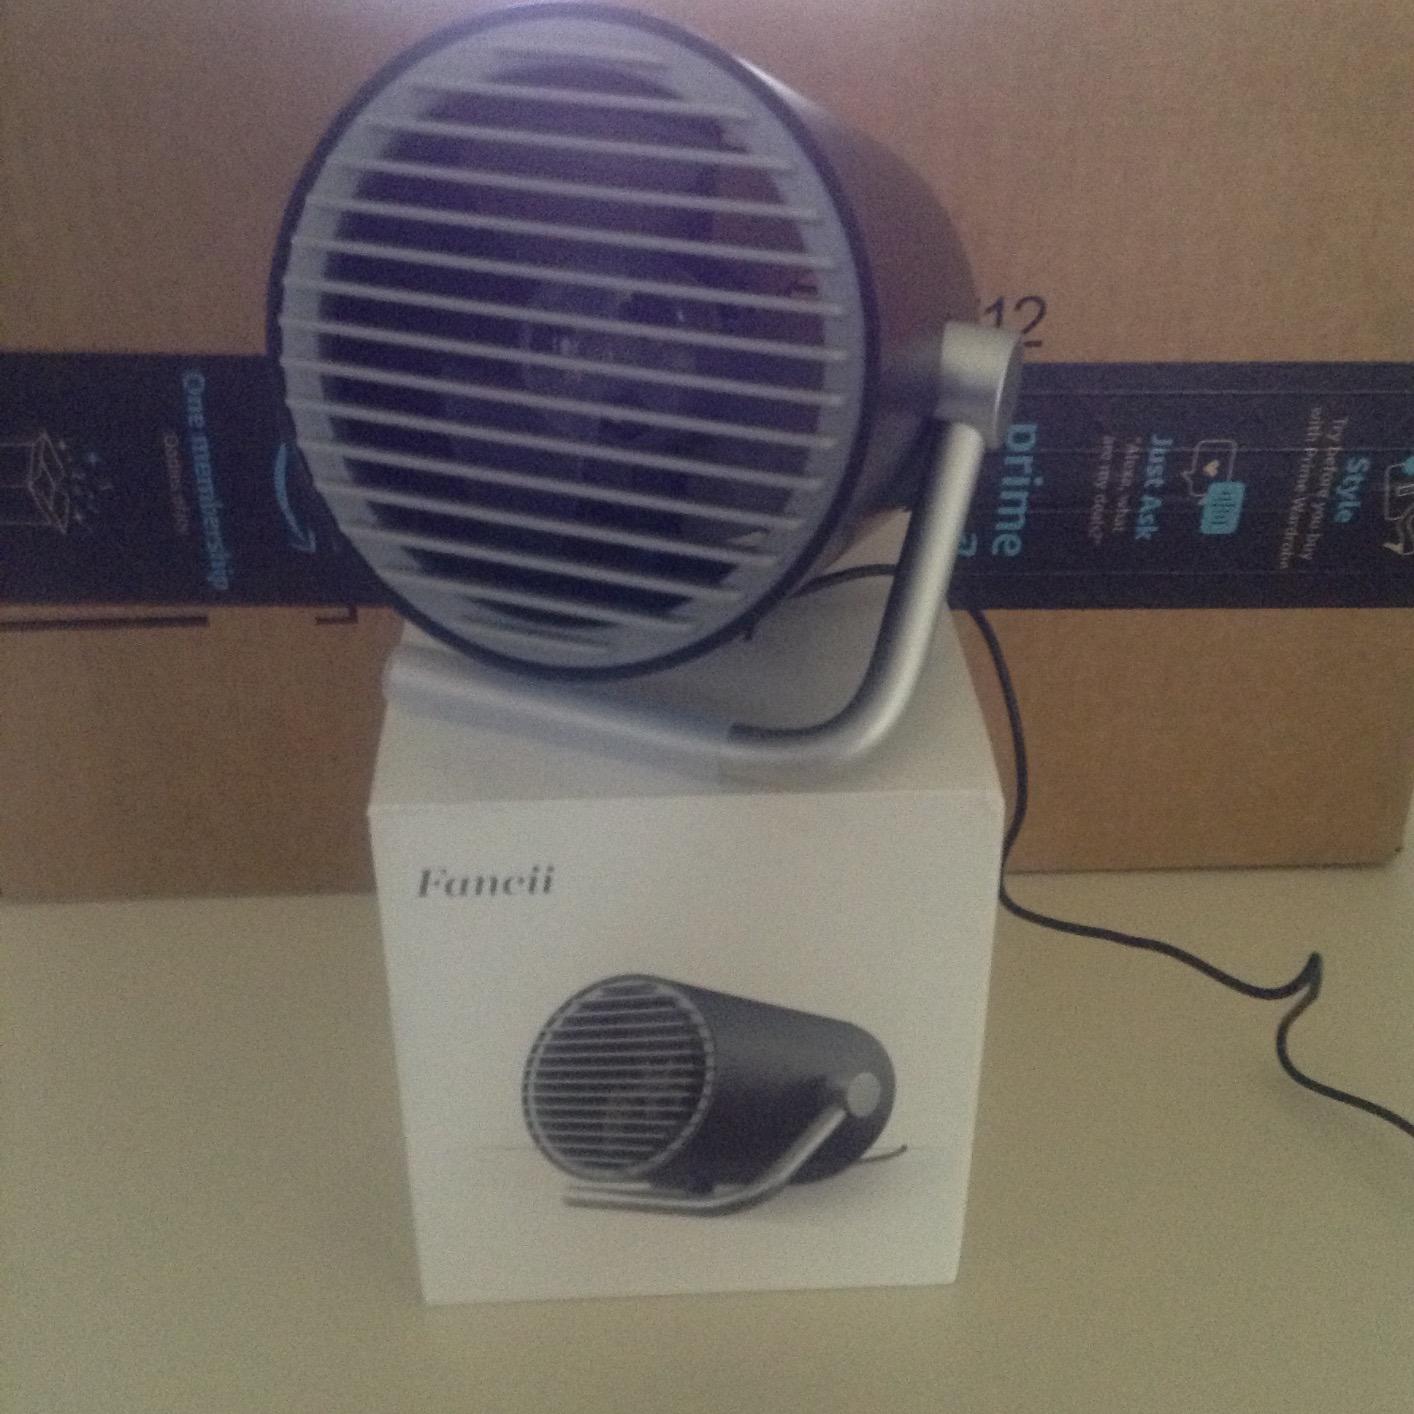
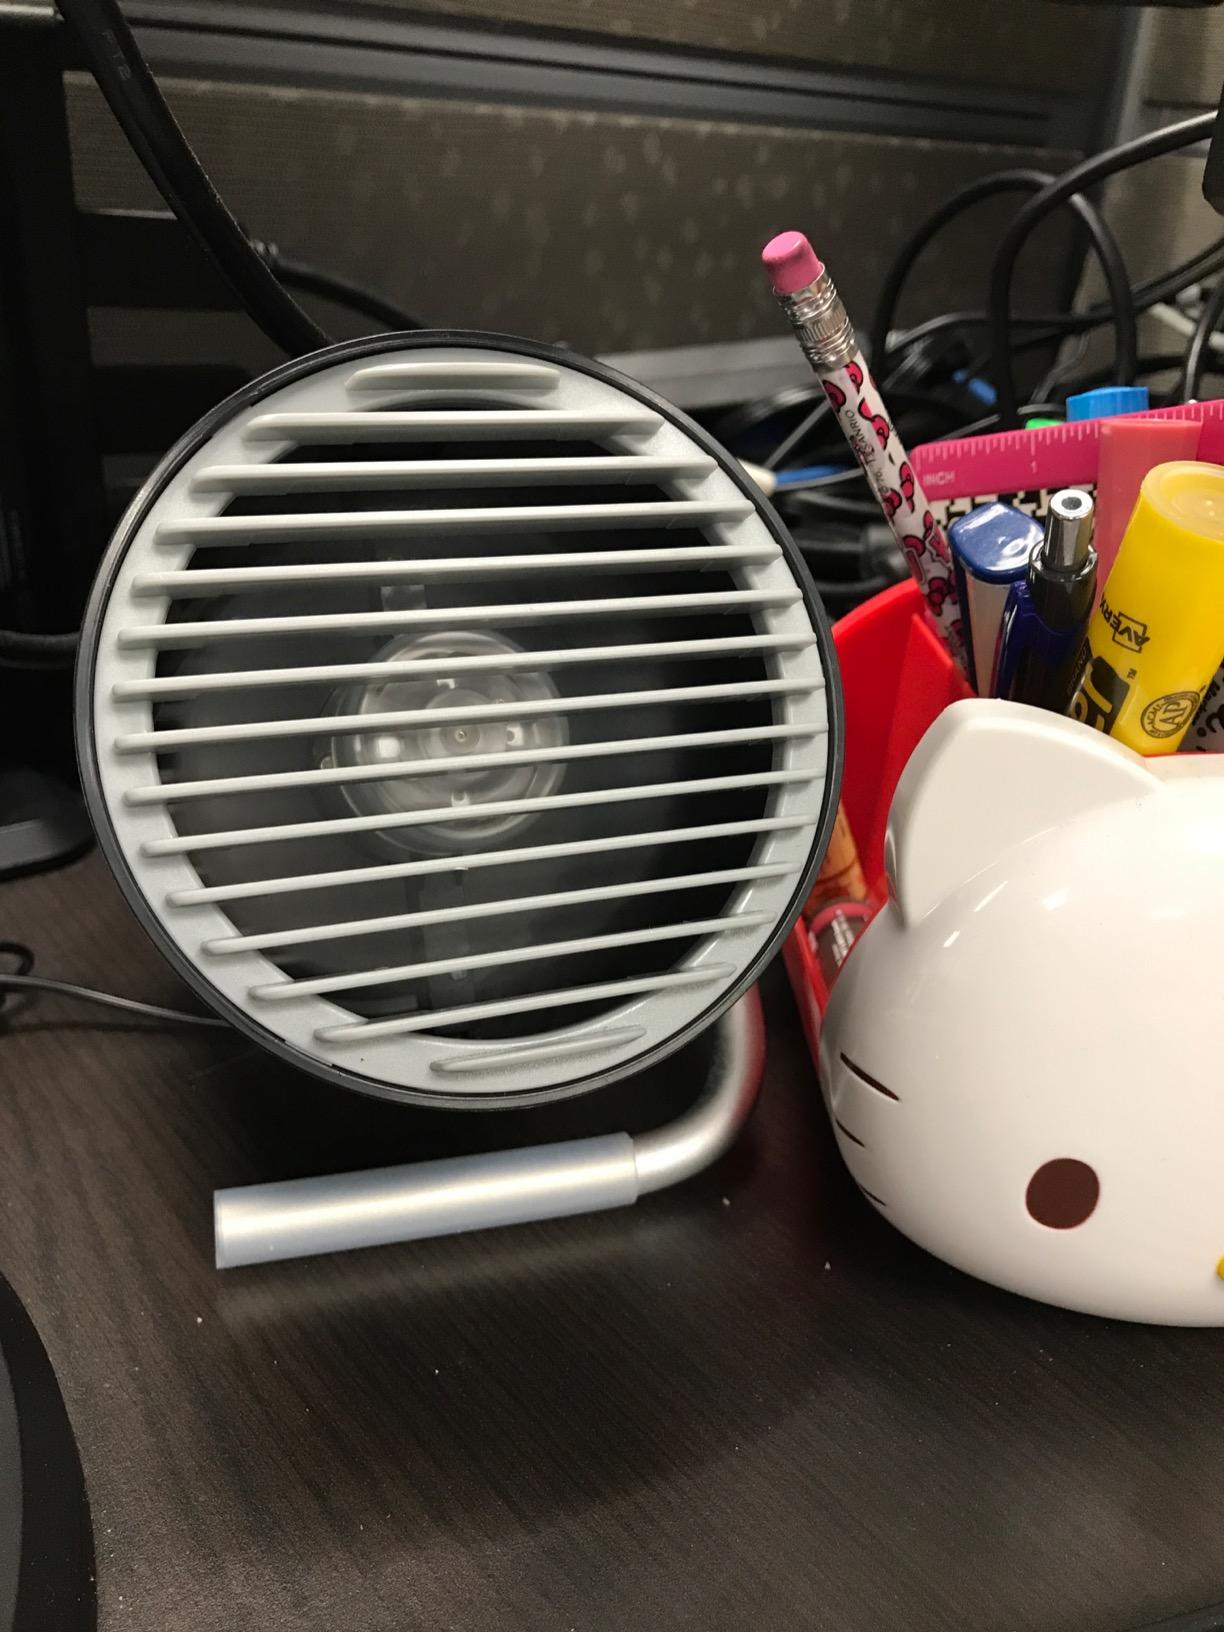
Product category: fan
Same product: yes